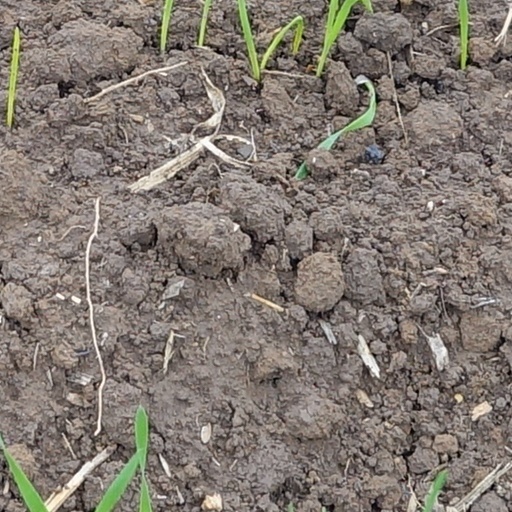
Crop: wheat